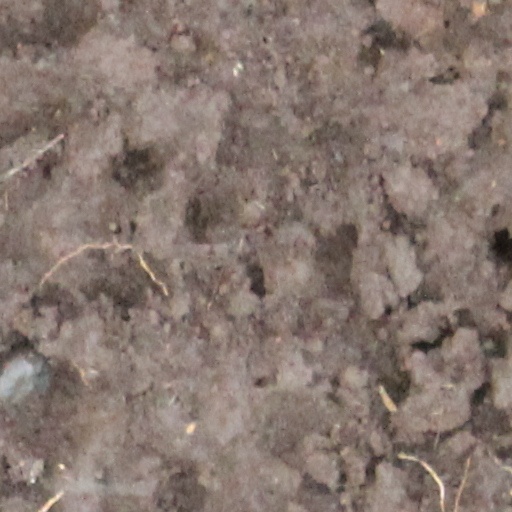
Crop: wheat